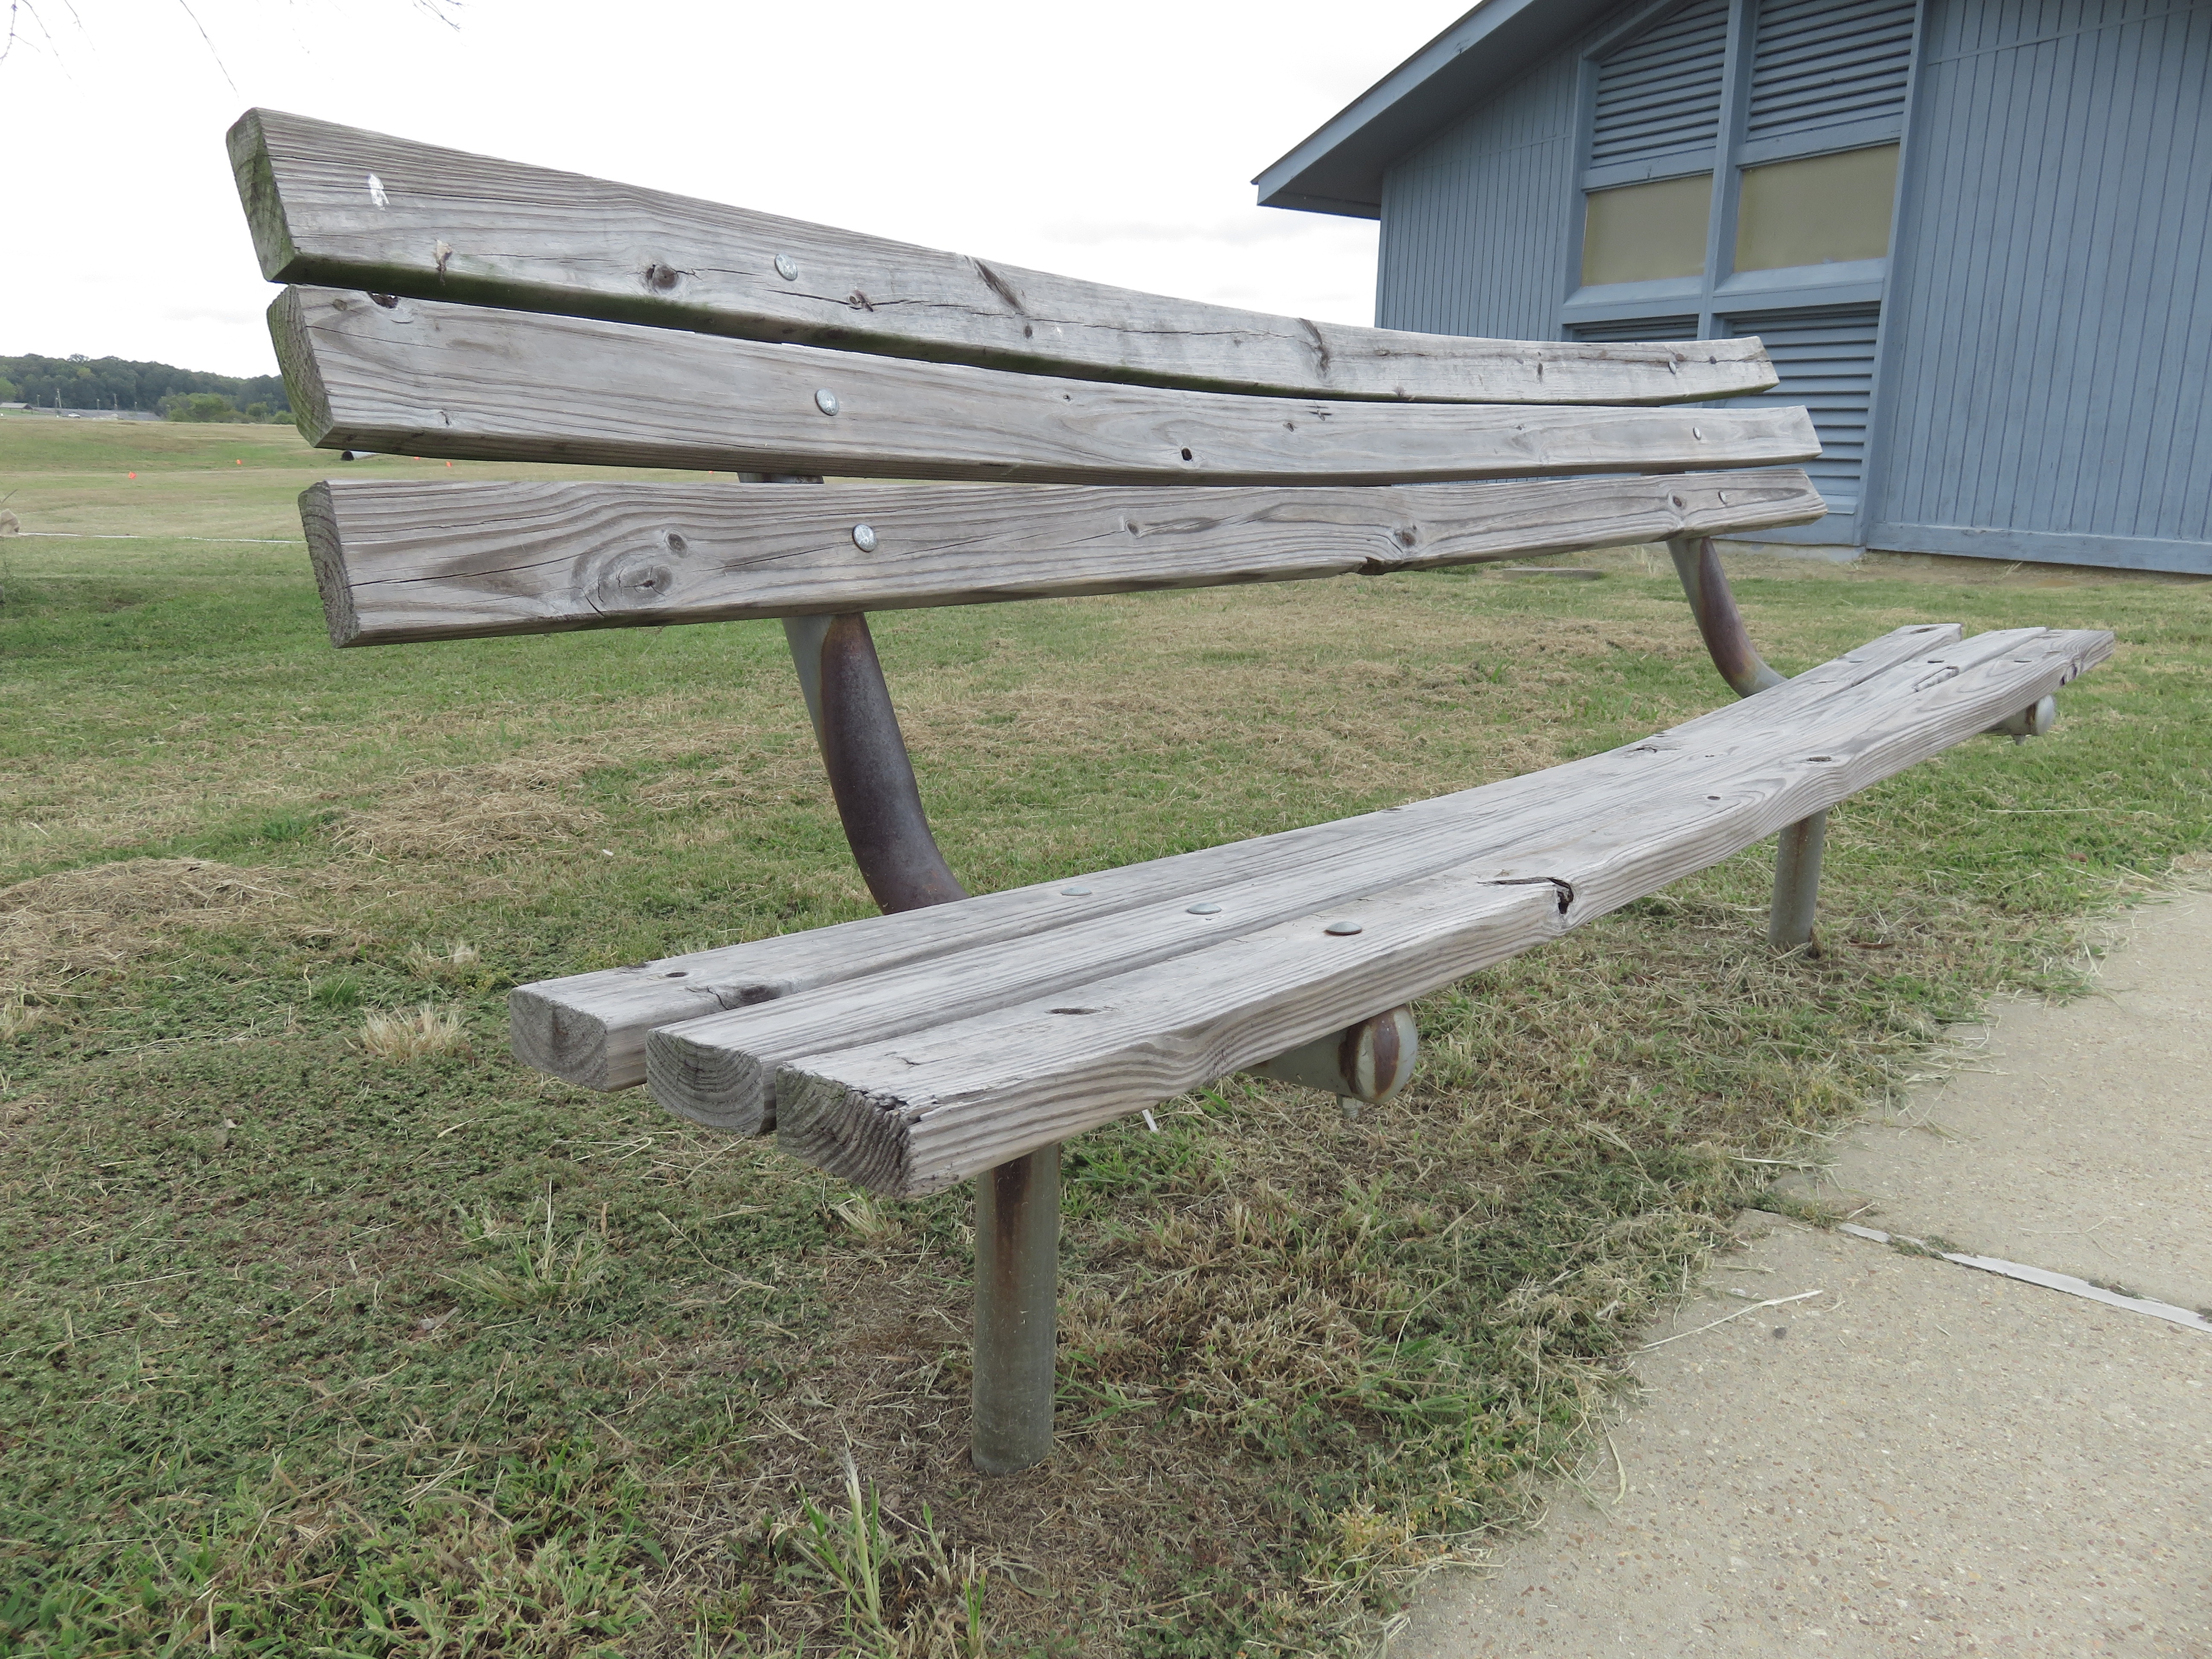
table, wing, wood, bench, seat, vehicle, park, empty, furniture, sit, wooden, outdoor furniture, automotive exterior, studio couch